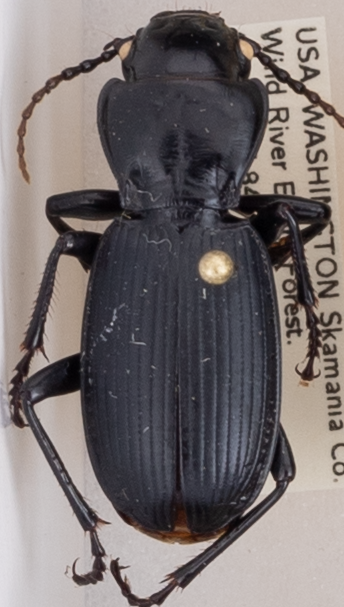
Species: Pterostichus lama
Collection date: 2018-06-05
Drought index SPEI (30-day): -2.09
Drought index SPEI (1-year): -0.432
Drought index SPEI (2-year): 0.71